Chase Cobblestone Farmhouse

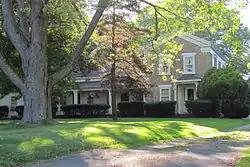

Chase Cobblestone Farmhouse, also known as the Chase-Flack Farmhouse, is a historic home located at the Village of Hilton in Monroe County, New York, United States. It is a vernacular Greek Revival style cobblestone farmhouse built about 1836. It is constructed of rather small sized field cobbles and is one of ten surviving cobblestone buildings in the Town of Parma.